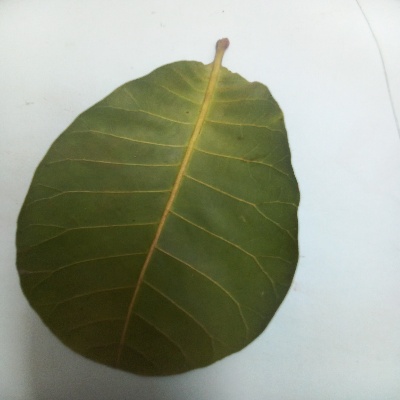
Crop: Cashew
Condition: healthy